National Archaeological Museum, Athens

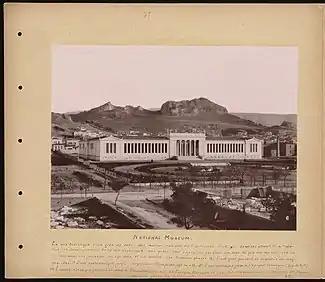
The Museum in 1893

The first national archaeological museum in Greece was established by the governor of Greece, Ioannis Kapodistrias, in Aigina in 1829. Subsequently, the archaeological collection was relocated to a number of exhibition places until 1858, when an international architectural competition was announced for the location and the architectural design of the new museum.